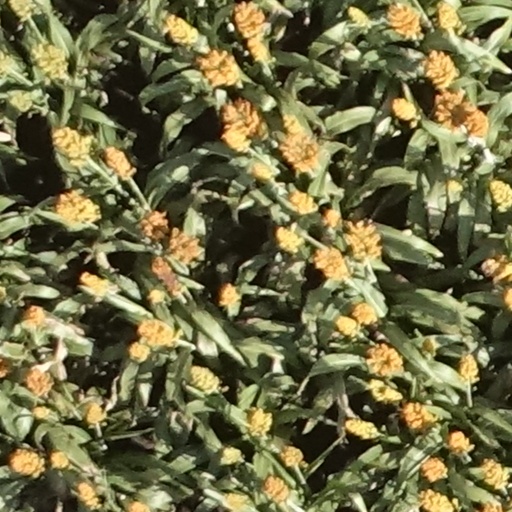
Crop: sorghum